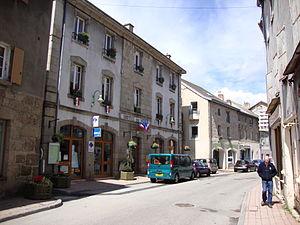
Saint-Agrève est une commune française située dans le département de l'Ardèche, en région Auvergne-Rhône-Alpes.